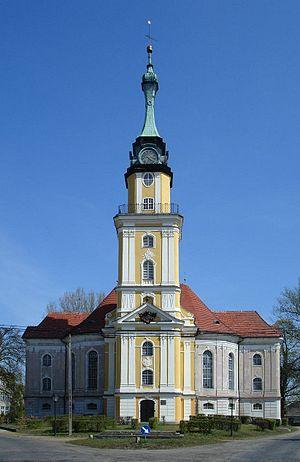
Pokój est un village de Pologne situé dans la voïvodie d'Opole à trente-et-un kilomètres au nord d'Opole. Sa population est de 1 425 habitants.